Agnes of Faucigny

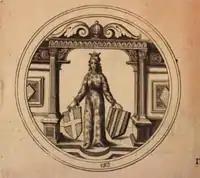
Seal of Agnes lady of Fauciny.

She had a daughter, Beatrice or Beatrix (c. 1237 – 21 November 1310), who married firstly Guigues VII of Viennois and secondly Gaston VII of Béarn; but due to the Salic law of succession, Beatrice was excluded from the succession to the County of Savoy, which would pass to Philip I, Count of Savoy after her husband's death. Originally intending to give a third of her inheritance to her daughter Beatrice and two thirds to her husband Peter, Agnes instead named her daughter as the sole heir to her lands in Faucigny, together with her daughter's husband the Dauphin de Viennois. This would lead to future territorial dispute between the House of Savoy and the Dauphin de Viennois over the territory, which the House of Savoy won back from the French at the Treaty of Paris (1355).